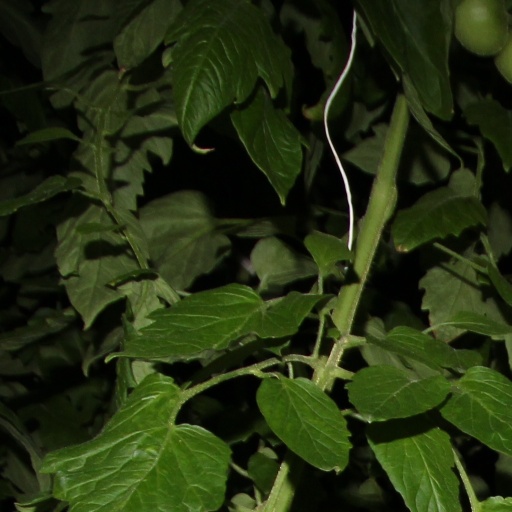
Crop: tomato